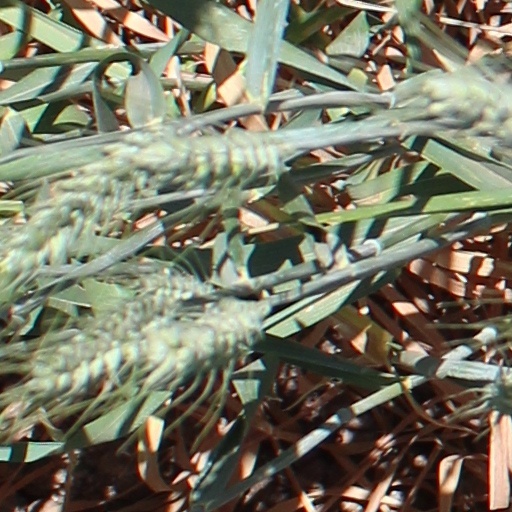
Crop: wheat